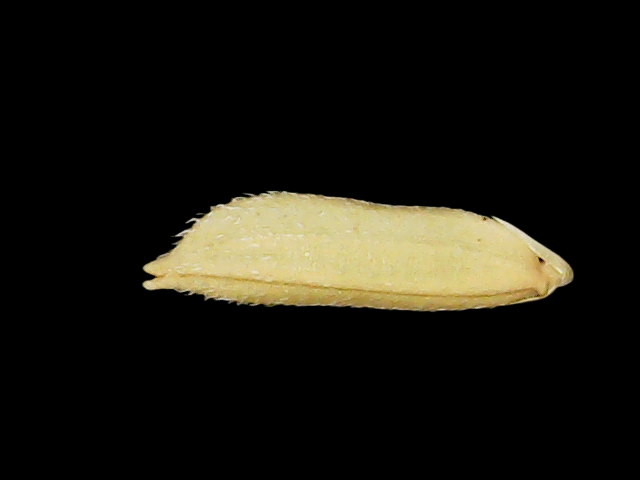
Rice variety: Binadhan26